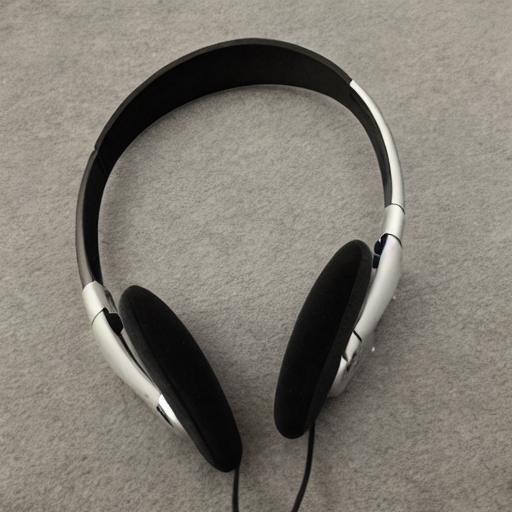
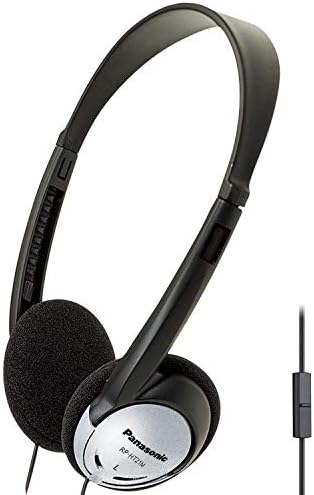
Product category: headphones
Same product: no